Bell Rock Lighthouse

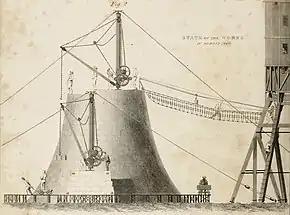
Engraving of the lighthouse under construction in 1809, next to the temporary beacon that was constructed alongside it to accommodate the workers and serve as a temporary lighthouse.

In 1807, Stevenson hired 60 men (including a blacksmith so that the pickaxes used to cut the foundations could be re-sharpened on site). Stevenson did not want to use black powder as it might have damaged the rock on which the lighthouse was to stand. The workers set sail for the rock on 17 August 1807, and would be away for two months. While initially some workers had been reluctant to agree to work even on the Sabbath in order to complete the lighthouse on time and on budget, in the end, all but four of the workers agreed to do it, and even those four (who were stonemasons) eventually also worked on Sundays.